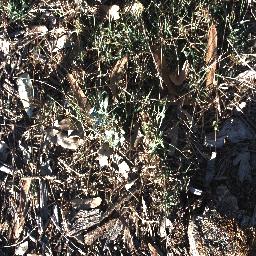
Label: snake_weed